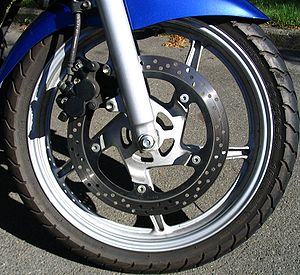
Motorcyklens opbygning / Bremser
Skivebremse på forhjulet af en Suzuki FXR150
En typisk motorcykel består af et metalstel, hvor motoren, bagsvingeren og forgaflerne er fastgjort. Dertil kommer al elektronikken, bremsesystemet og instrumenterne. Enheden pakkes ind i en mere eller mindre omfangsrig kåbe, typisk af plastic. Bemærk at denne opbygning er karakteristisk for langt de fleste motorcykler, men der findes dog mange motorcykler, der er opbygget lidt anderledes. Særligt m.h.t. udformningen af kåbe, forgaffel og bagsvinger har nogle fabrikanter været ret kreative.